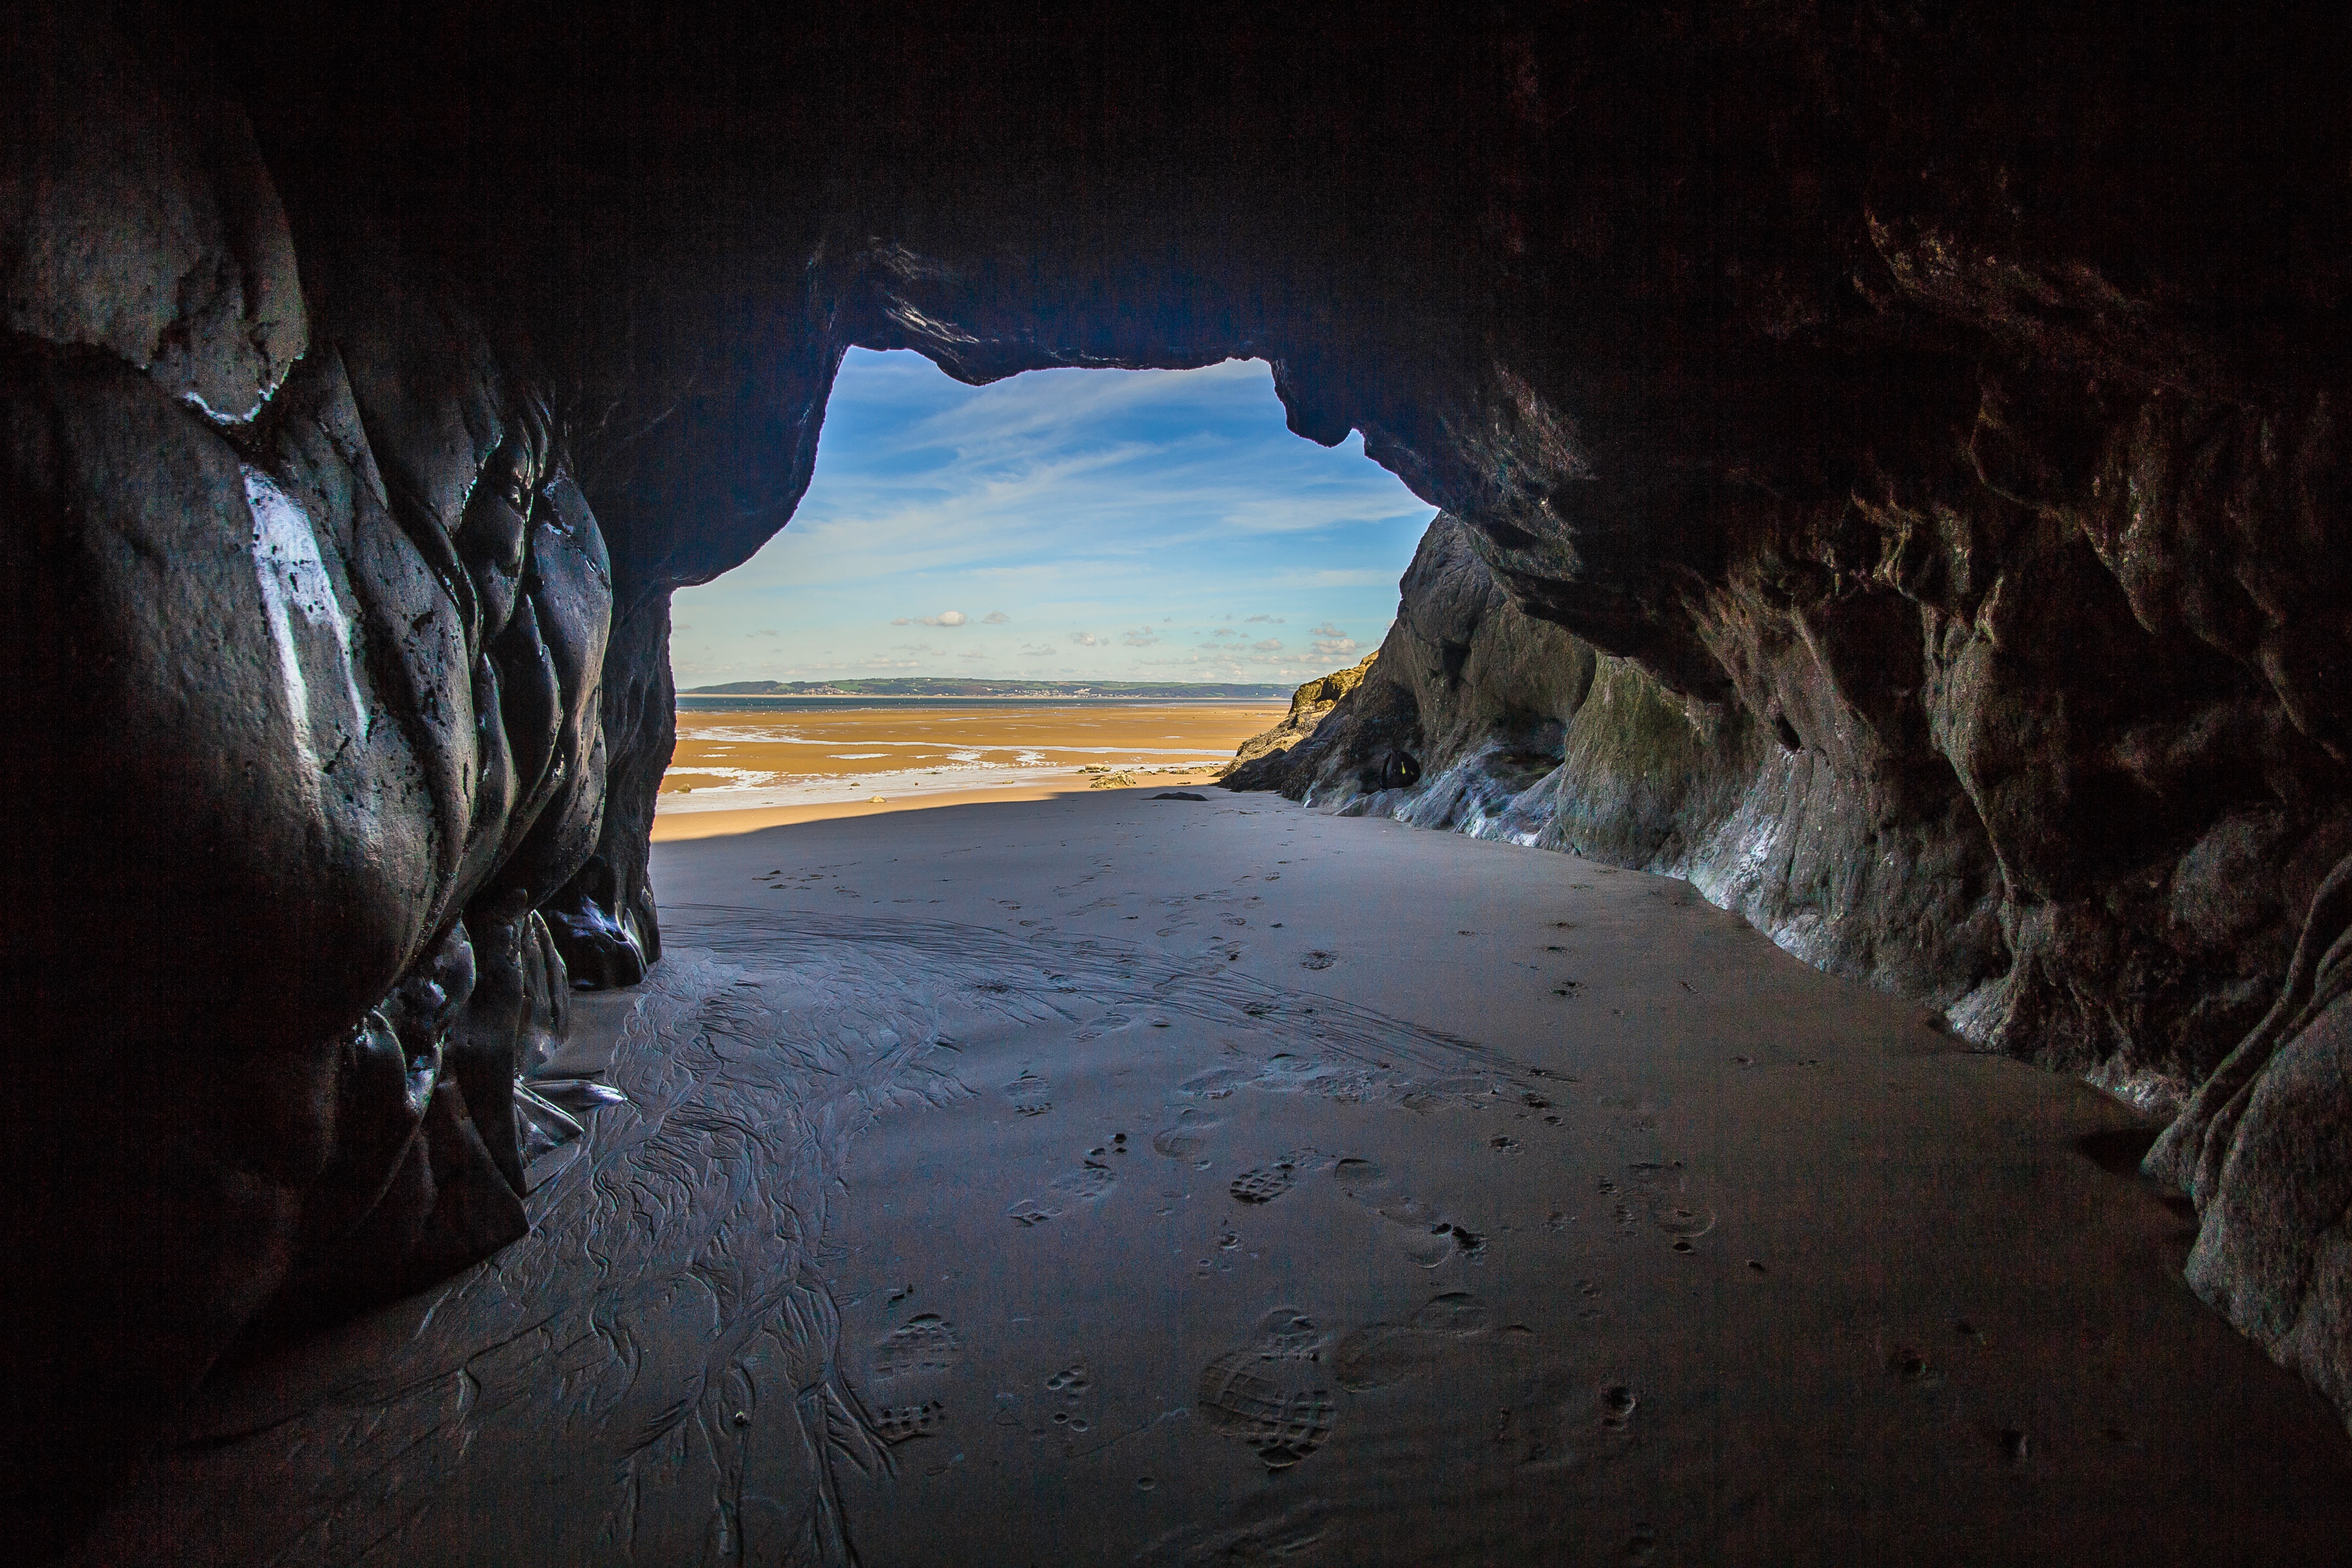
beach, sea, water, rock, ocean, sky, formation, cave, reflection, low tide, england, wales, geology, caving, sea cave, coastal and oceanic landforms, karst landforms